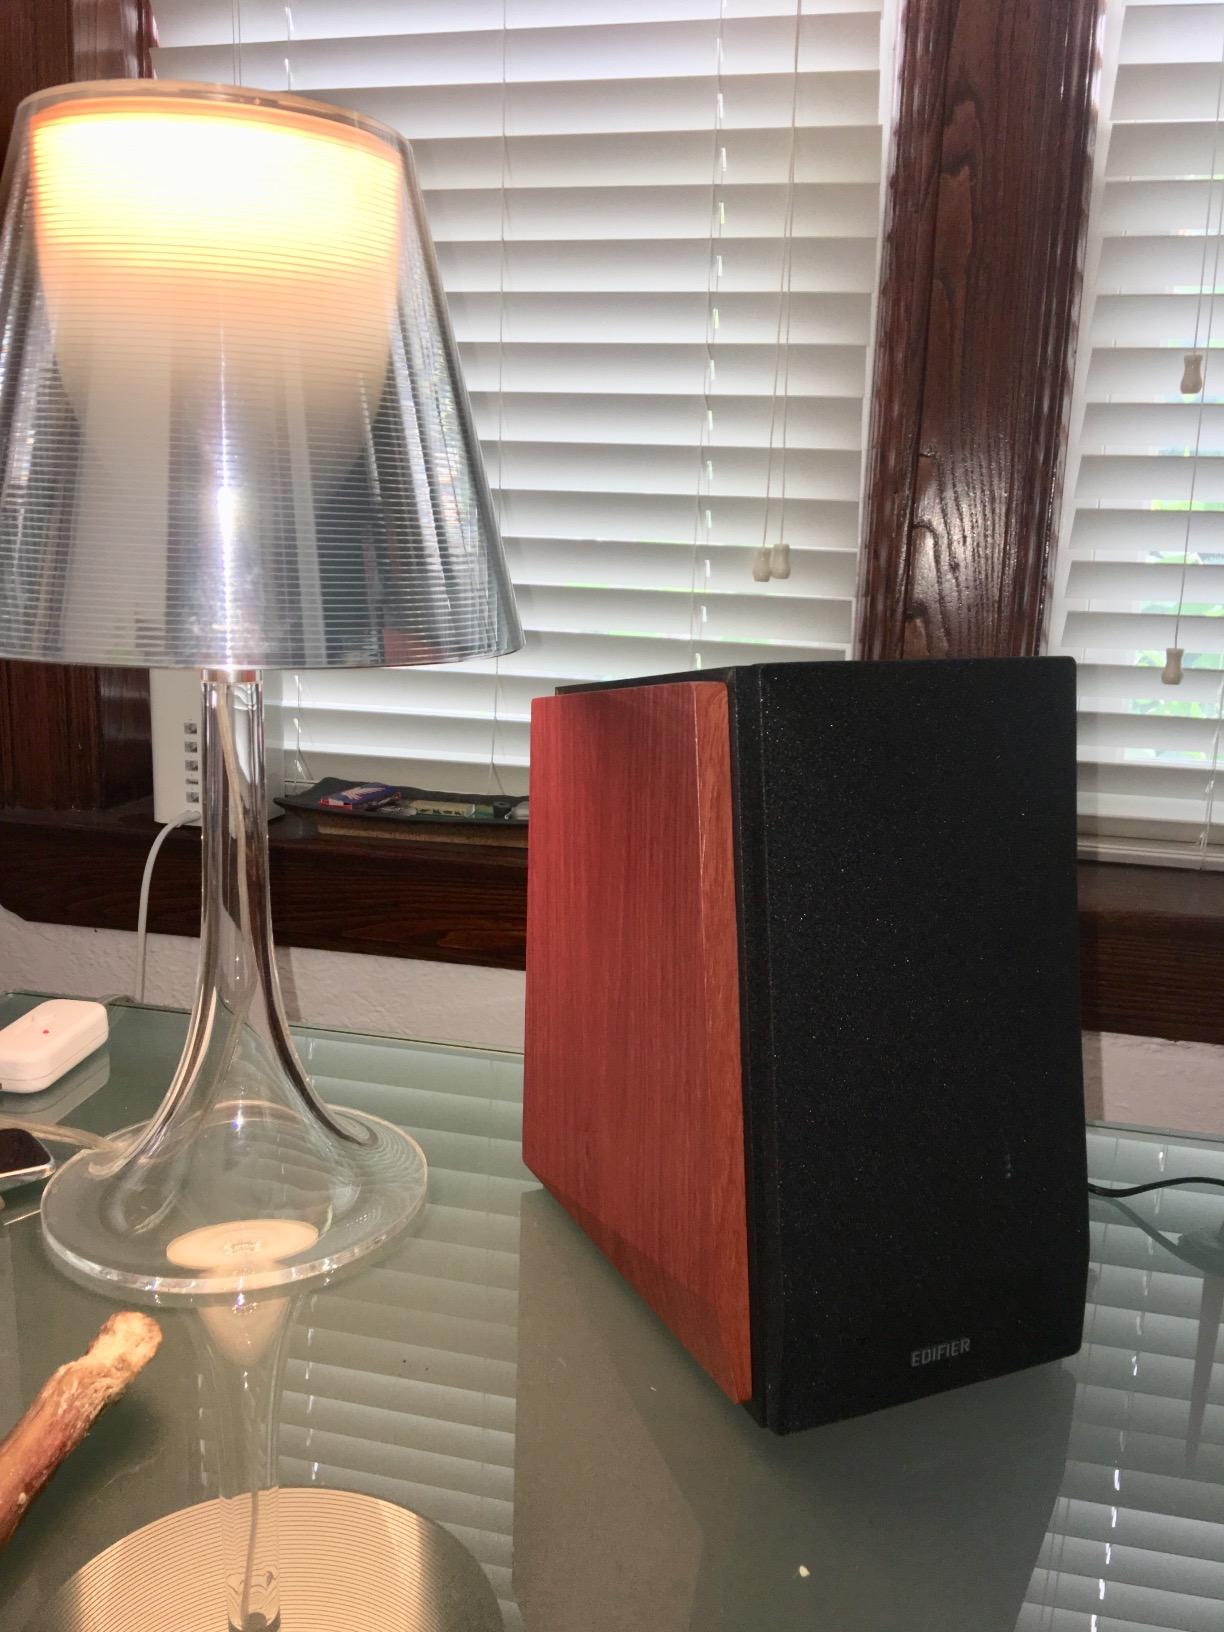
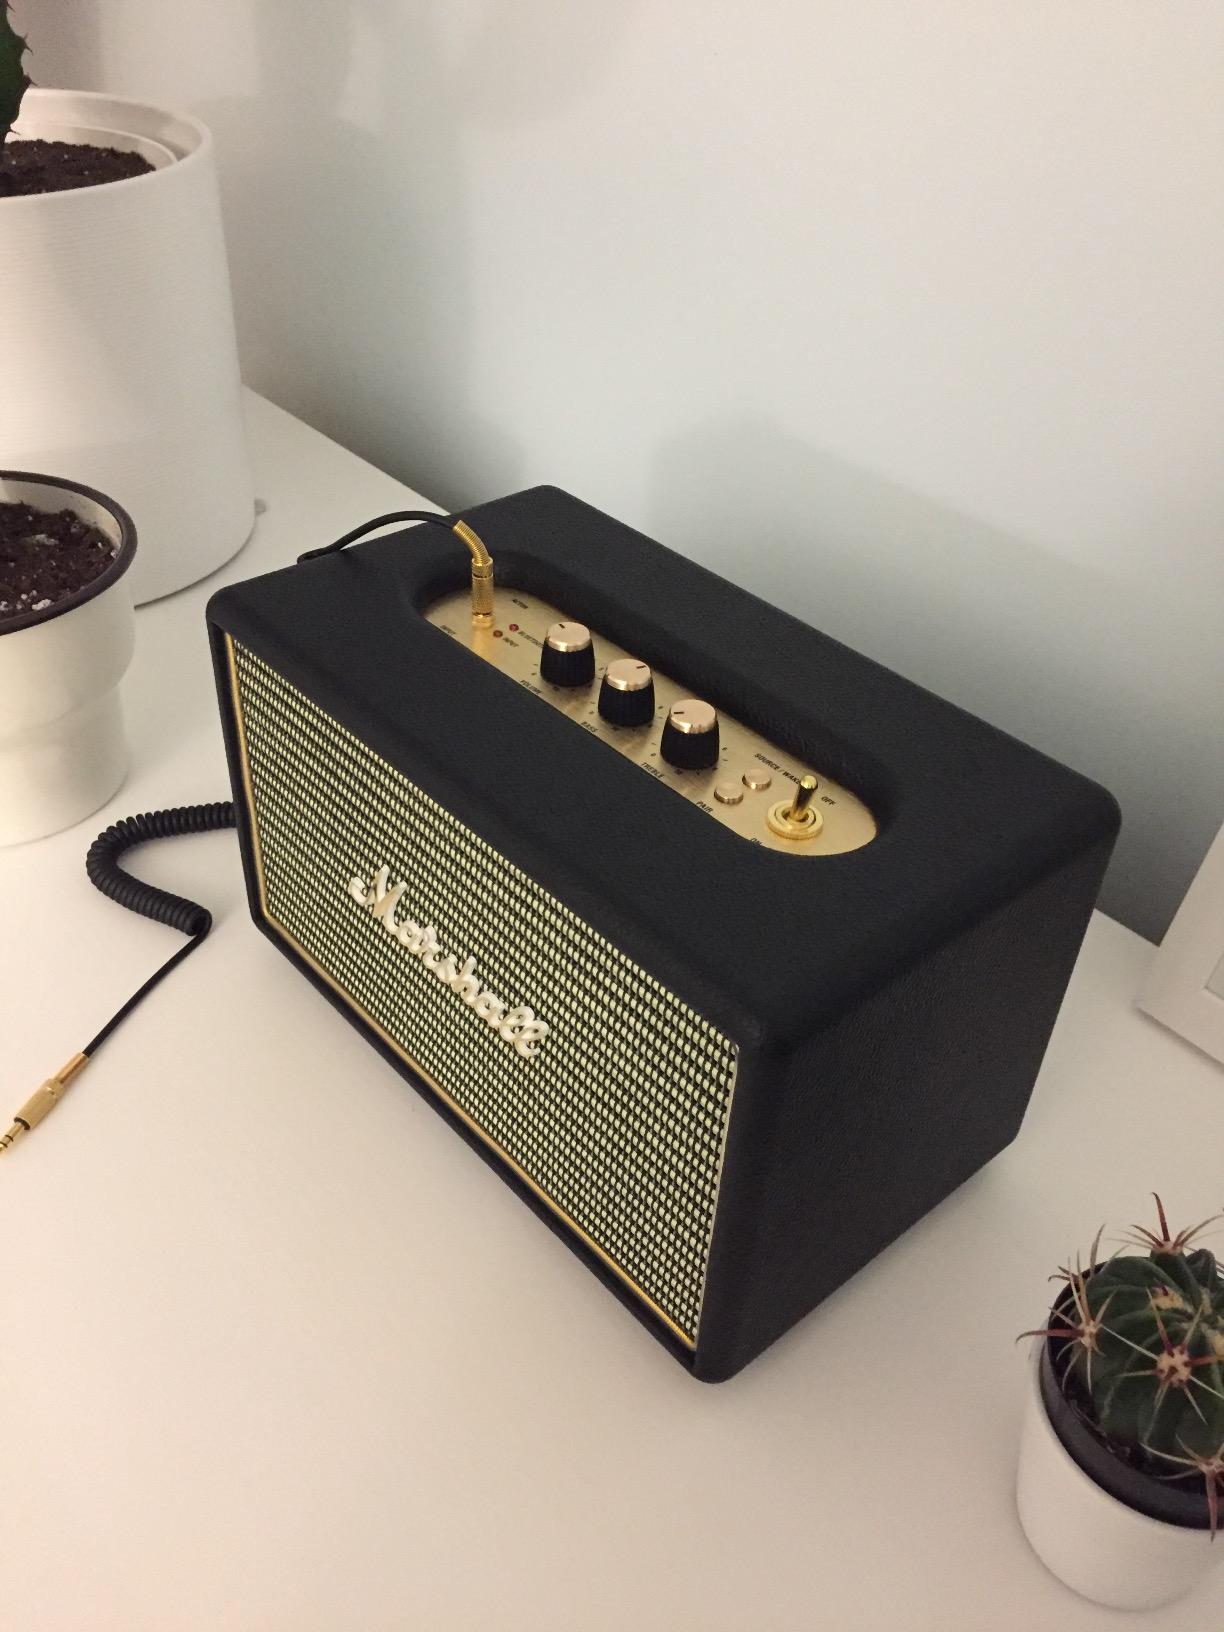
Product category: speaker
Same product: no